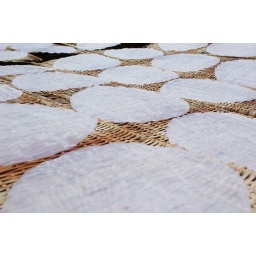
Visit to a rice noodle factory. Taken during a river boat trip near Can Tho, Mekong Delta, Vietnam.